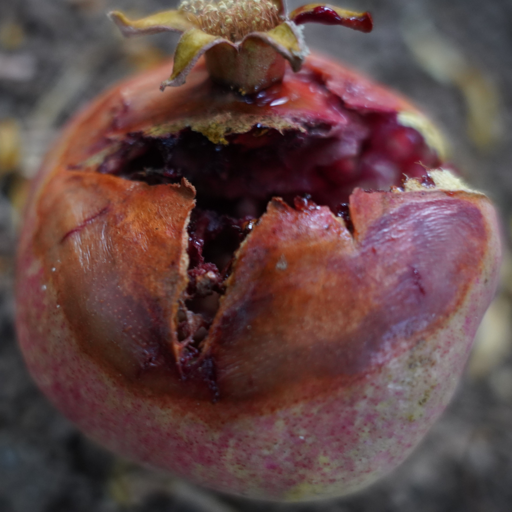
Label: Ectomyelois ceratoniae